Lupita dolls

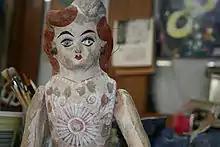
Lupita doll from the 20th century

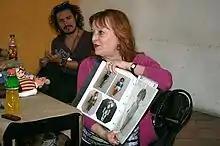
María Eugenia Chellet at a Miss Lupita Project workshop

The hard papier-mâché has its origins in the late colonial to early Independence period, created by poorer families to imitate more expensive porcelain dolls from Spain. In Mexico City, the name Lupita is derived from the diminutive for the popular girls name of Guadalupe. In the past they were sold in Mexico City in places such as the Sonora Market, where other items made of cartonería such as piñatas and Judas figures are still sold. The dolls remained popular until the era of commercial plastic dolls. A number of stories surround the dolls. One of these is that a wife who feels that her husband is cheating on her would buy one of these dolls and write the name of his supposed mistress to let him know that she knew. Another story says that they were used in the past to advertise brothels in Mexico City with each doll representing a prostitute. The dolls in the windows indicated which women were available.